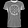
Label: T - shirt / top